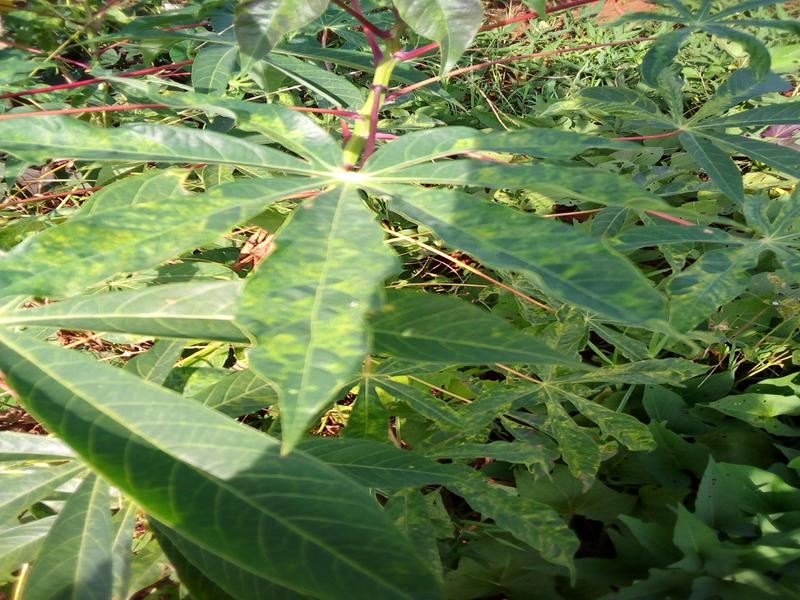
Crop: cassava
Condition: mosaic_disease